VH1 Storytellers (Bruce Springsteen album)

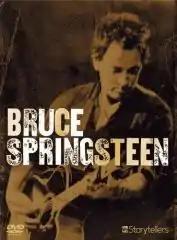

VH1 Storytellers is a concert and discussion DVD by Bruce Springsteen, expanded from the airing of an episode of the VH1 television series "VH1 Storytellers" on April 23, 2005. Tied into promotion for his album "Devils & Dust" at the time, it was released in video form half a year later.